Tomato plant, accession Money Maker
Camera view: bottom (45 deg); turntable rotation: 180 degrees
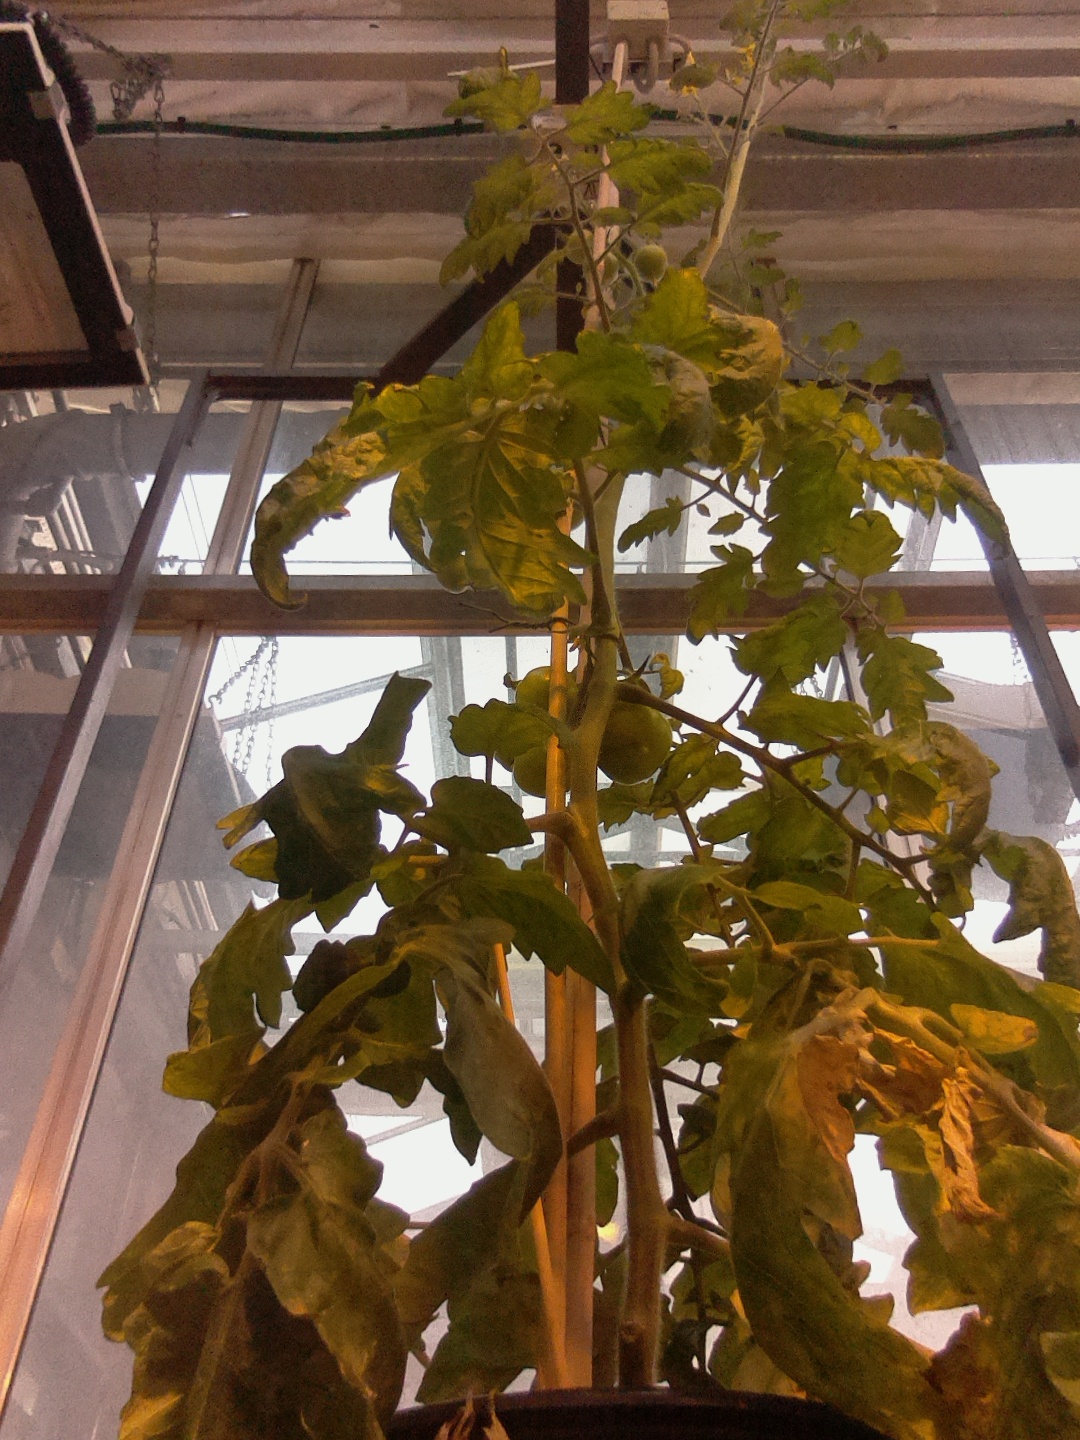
BBCH growth stage 75: 50%-60% of final fruit size